Chamberlain-Pennell House

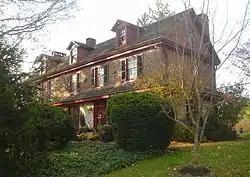
Chamberlain Pennel House, November 2009

The Chamberlain-Pennell House, also known as Hill of Skye, is a historic home located at Chester Heights, Delaware County, Pennsylvania. The building was built about 1722 and "modernized" in the mid-19th century. The -story, brick house in configured in a "hall, passage, parlor" plan. A -story kitchen wing was added to the west side sometime before 1798.